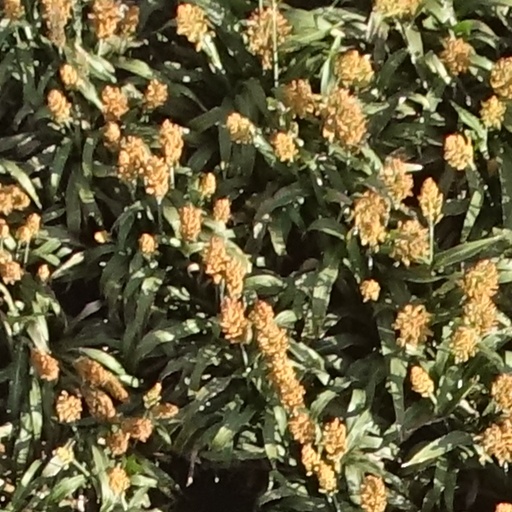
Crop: sorghum